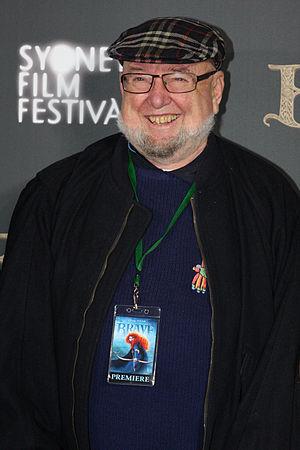
Thomas Michael Keneally, né le 7 octobre 1935 à Sydney, est un auteur australien. Il est surtout célèbre pour La Liste de Schindler qui inspira le film du même nom.